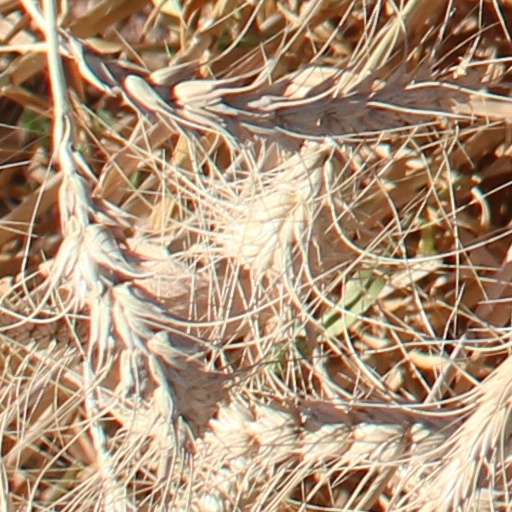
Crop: wheat